Urquhart Castle

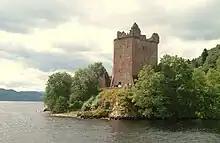
The Grant Tower viewed from Loch Ness

Sir Robert Lauder of Quarrelwood was constable of Urquhart Castle in 1329. After fighting at the Battle of Halidon Hill in 1333, where the Scots were defeated, Lauder returned to hold Urquhart against another threatened English invasion. It is recorded as being one of only five castles in Scotland held by the Scots at this time (the others were Dumbarton, Lochleven, Kildrummy and Loch Doon). In 1342, David II spent the summer hunting at Urquhart, the only king to have stayed here.